Missy Elliott

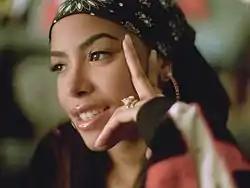
Elliott began collaborating with other artists in the late 1990s, including Aaliyah (pictured in 2000).

In 1988, Elliott formed an all-women R&B group called Fayze (later renamed Sista) with friends La'Shawn Shellman, Chonita Coleman, and Radiah Scott. She was introduced to her neighborhood friend Timothy Mosley (Timbaland) by Melvin Barcliff (Magoo) who was trying to recruit his Dj Timbaland to be the group's producer and began making demo tracks, among them included the 1991 promo "First Move". Later in 1991, Fayze caught the attention of Jodeci member and producer DeVante Swing by performing Jodeci songs a cappella for him backstage after one of his group's concerts. In short order, Fayze moved to New York City and signed to Elektra Records through DeVante's Swing Mob imprint and also renaming the group Sista. Sista's debut song was titled "Brand New", which was released in 1993 Elliott took Mosley & Barclif whom DeVante re-christened the duo as Timbaland & Magoo.